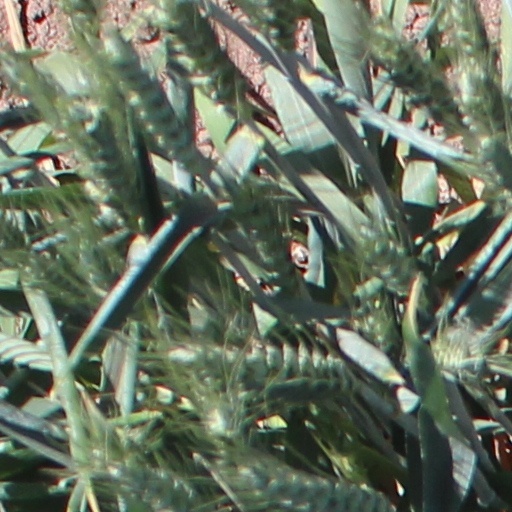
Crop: wheat